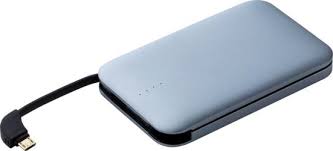
Waste category: battery